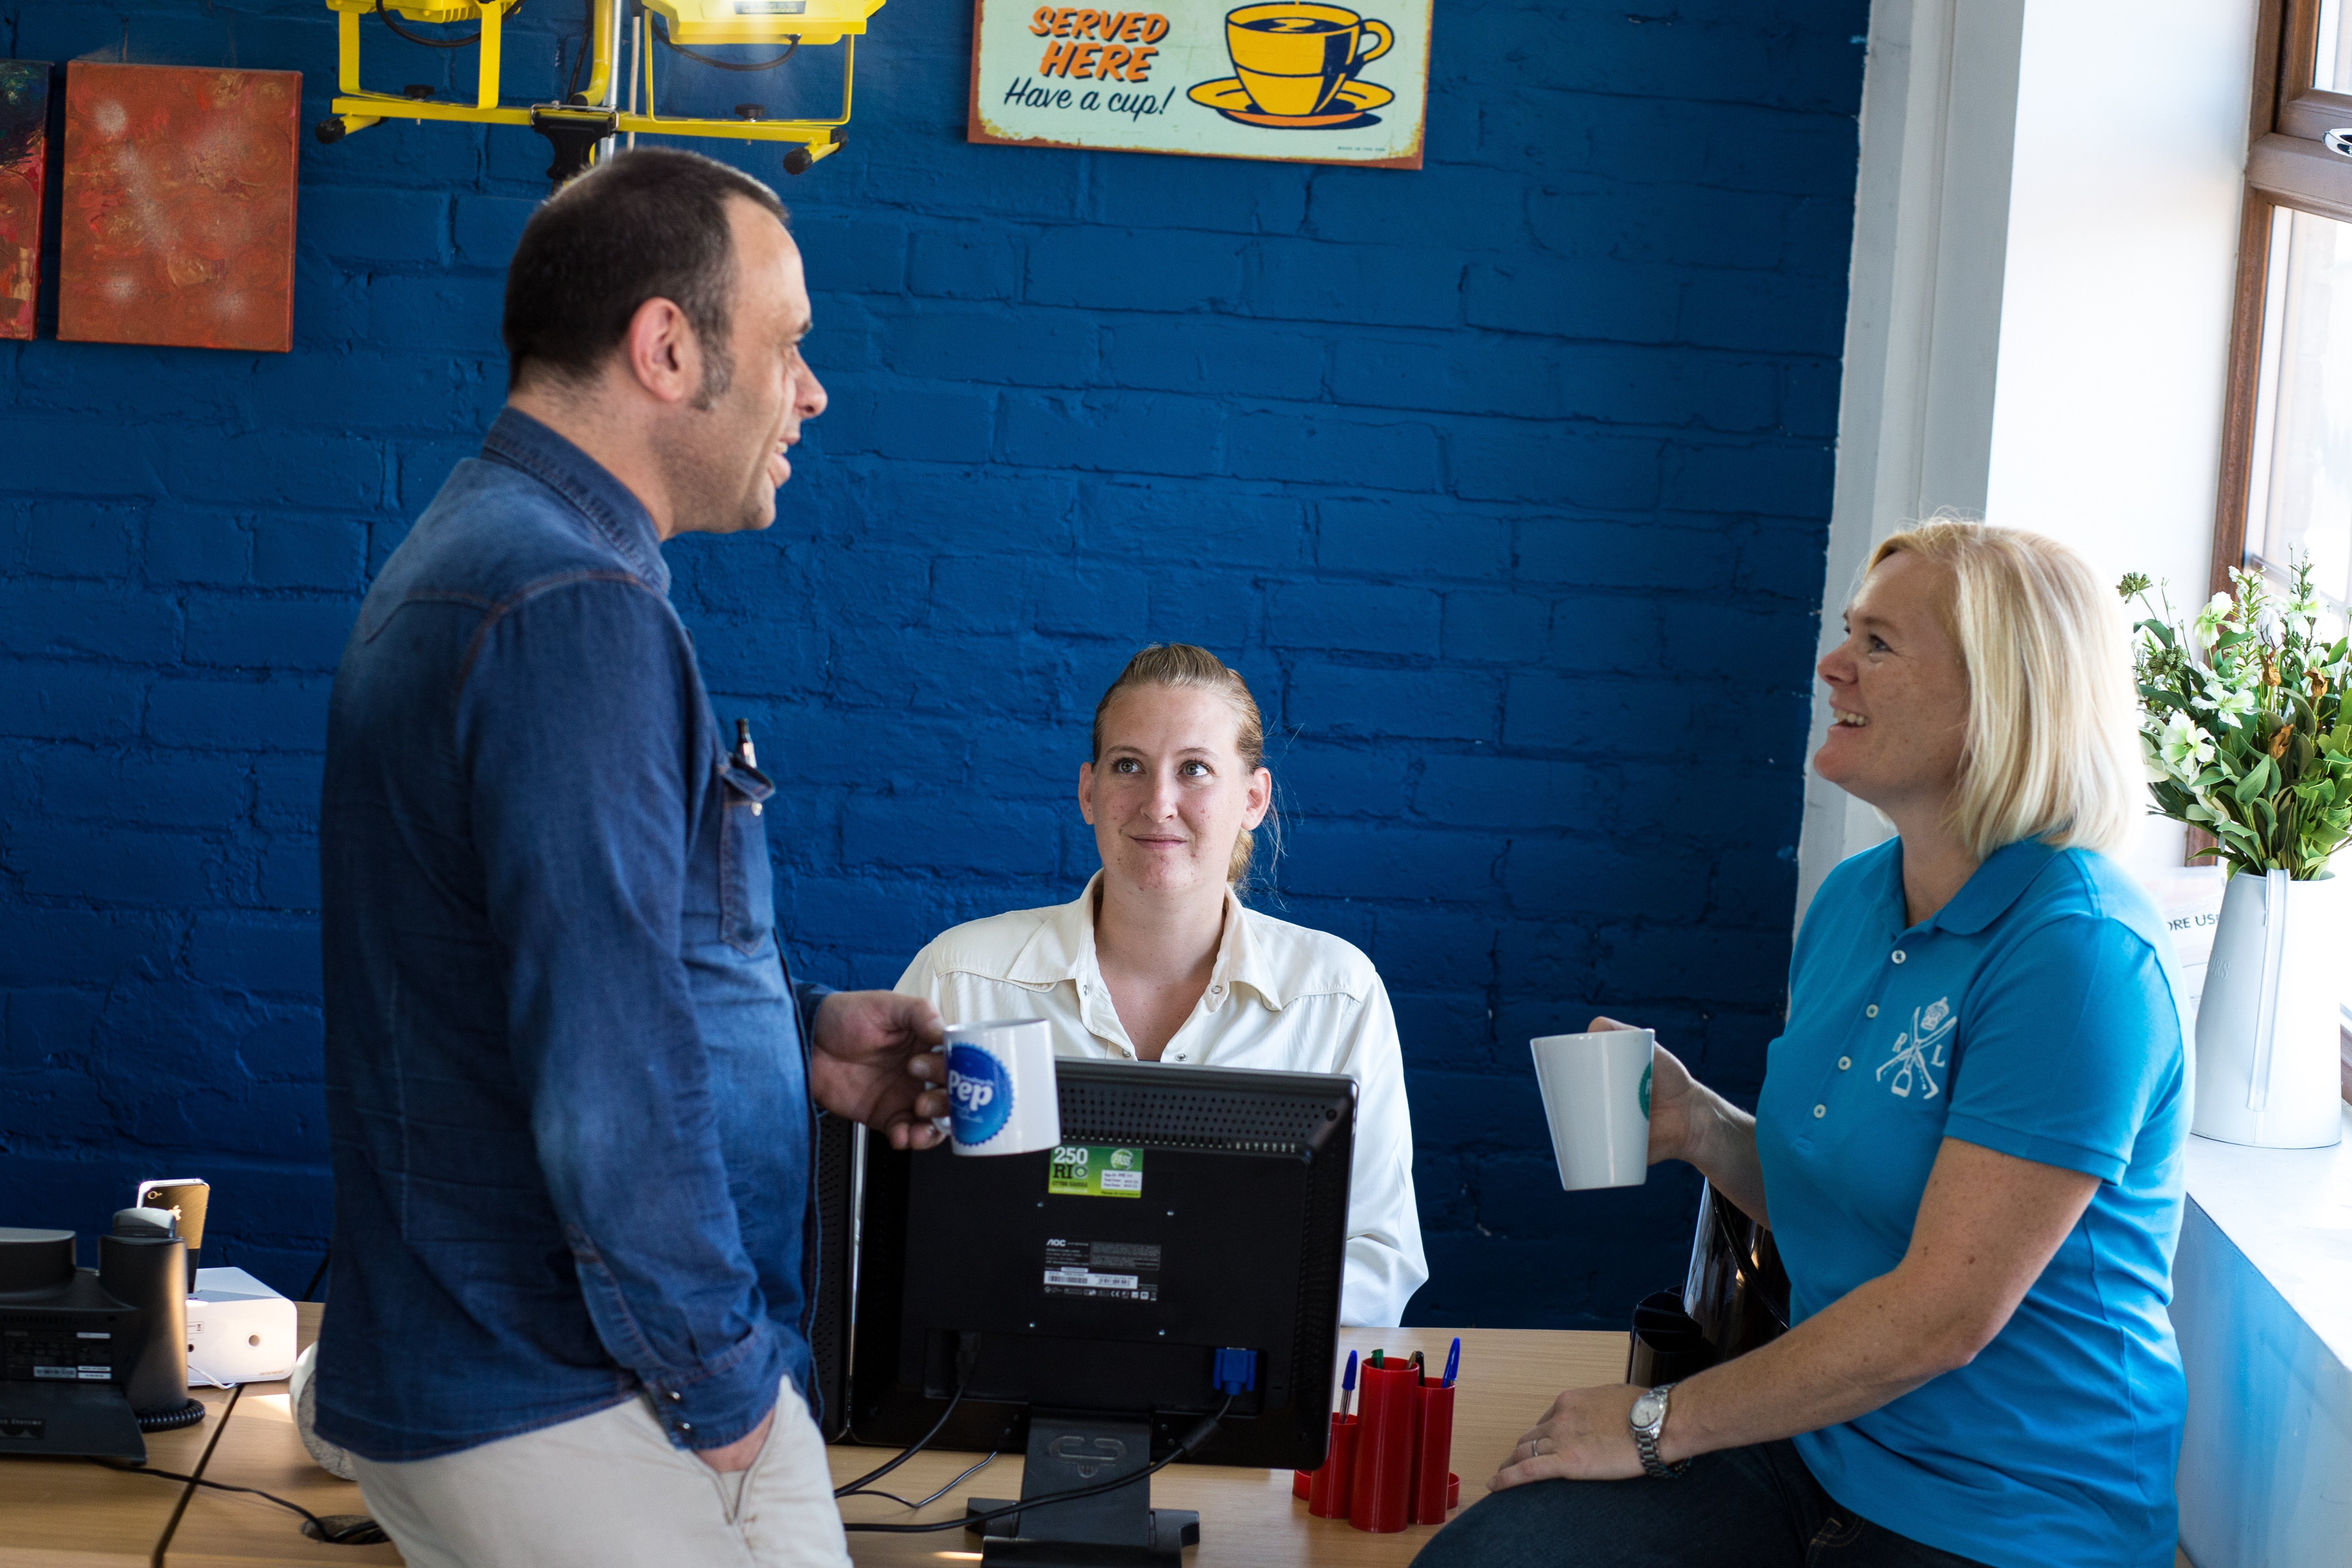
desk, people, relax, community, office, smile, talk, chatting, discuss, academic conference